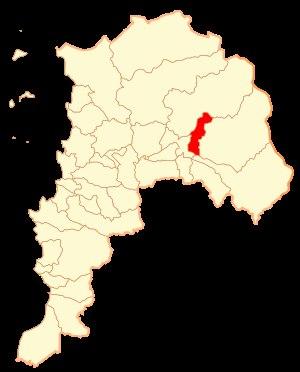
Santa María est une ville et une commune du Chili faisant partie de la province de San Felipe de Aconcagua, elle-même rattachée à la région de Valparaiso. En 2012, sa population s'élevait à 14 504 habitants. La superficie de la commune est de 166 km².